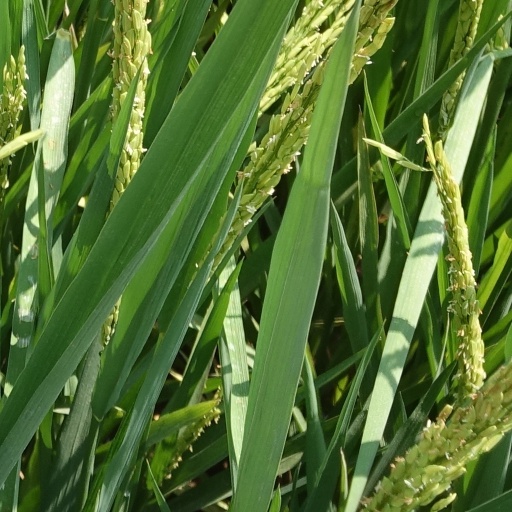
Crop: rice